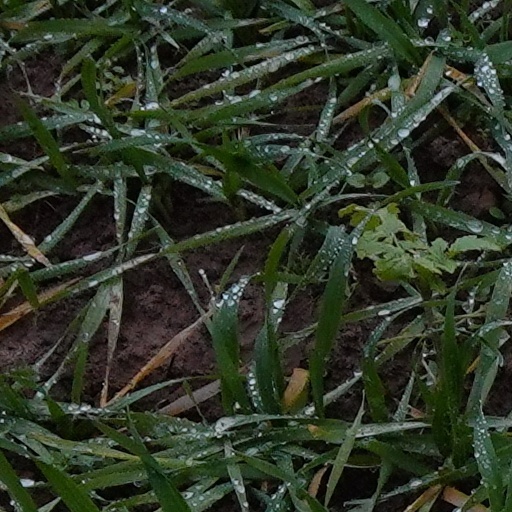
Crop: wheat